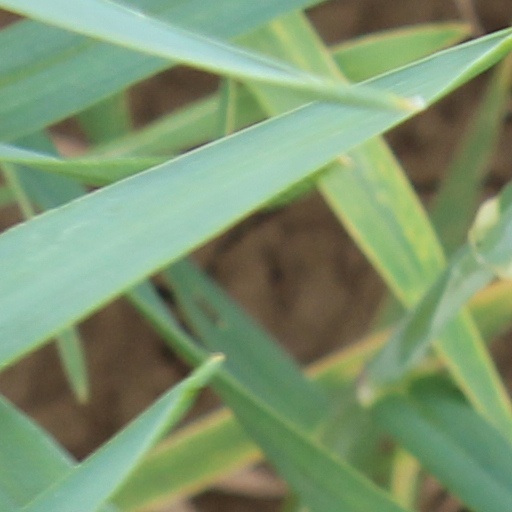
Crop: wheat